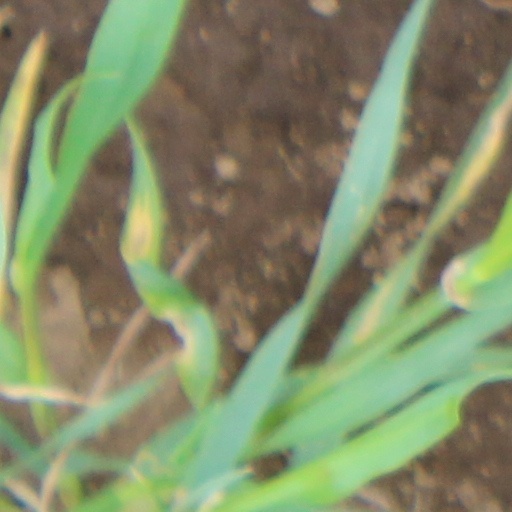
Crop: wheat